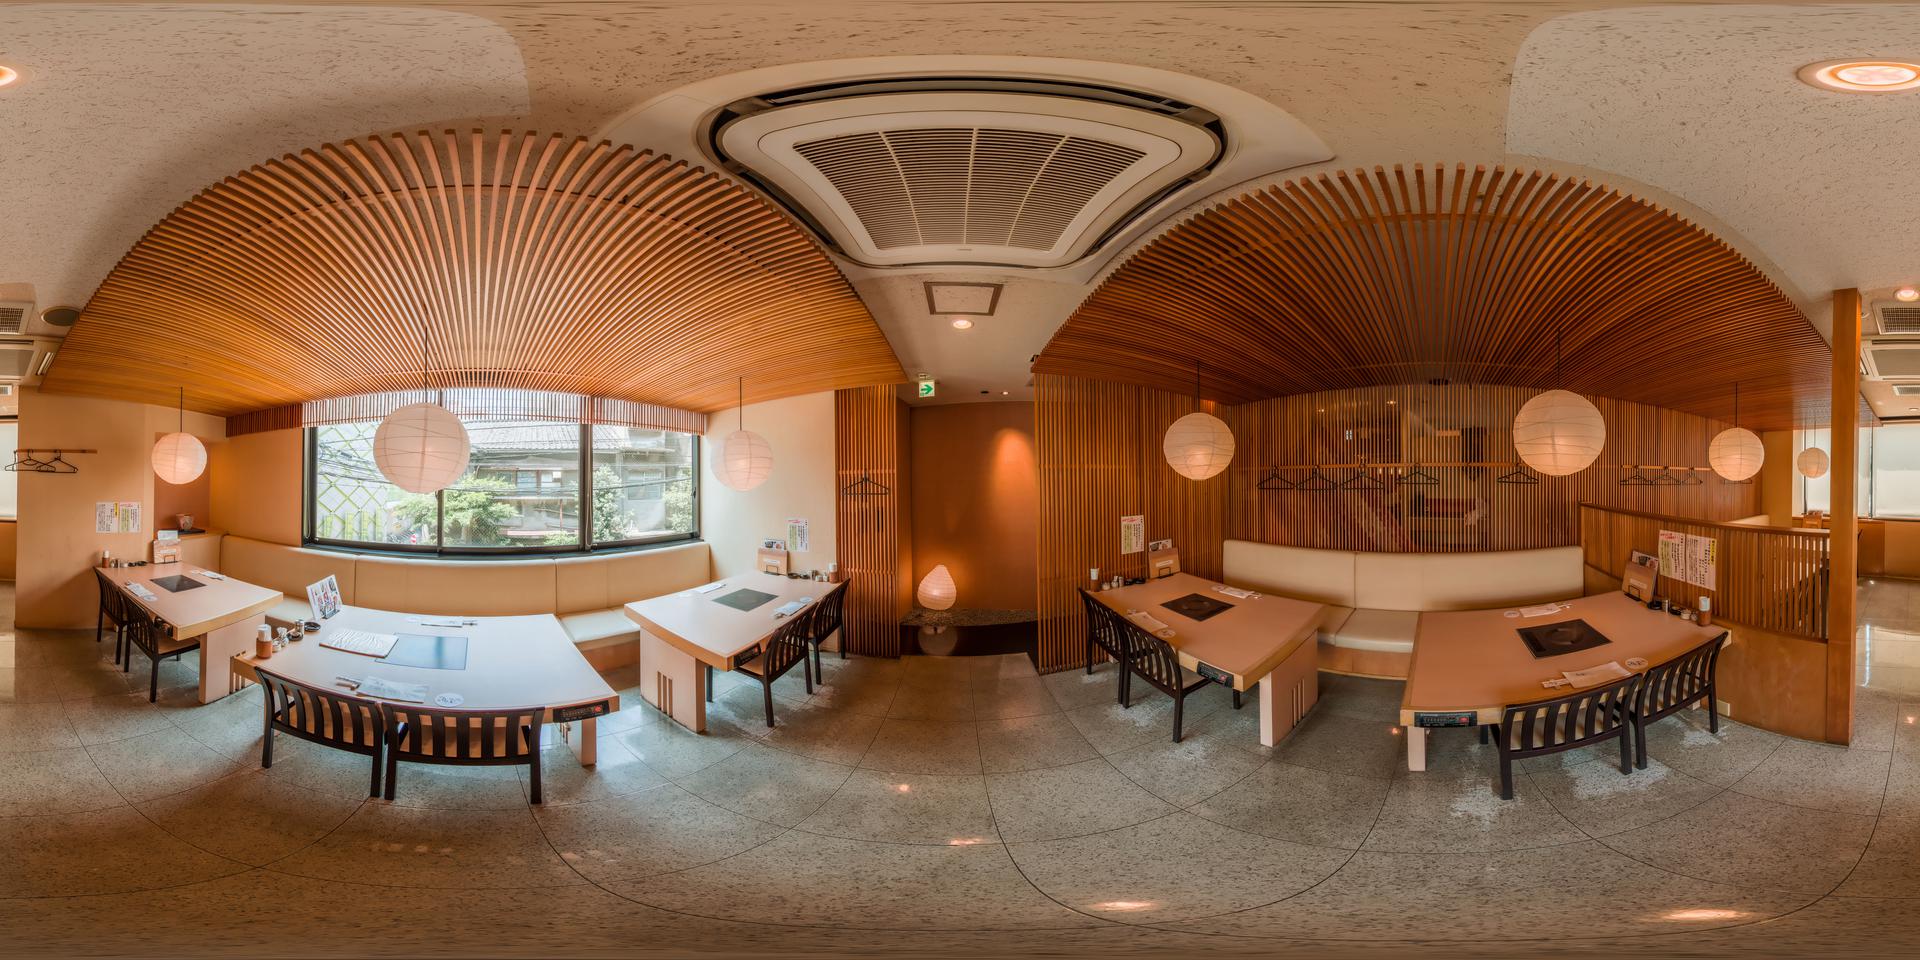
Referred object: the small round paper lantern on the ground

Referred object: the oval ceiling air vent